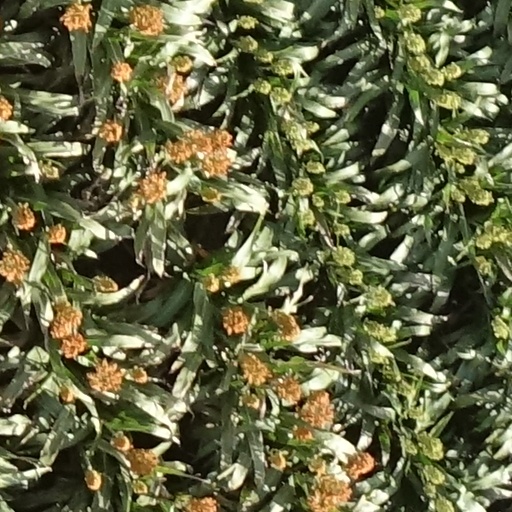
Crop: sorghum